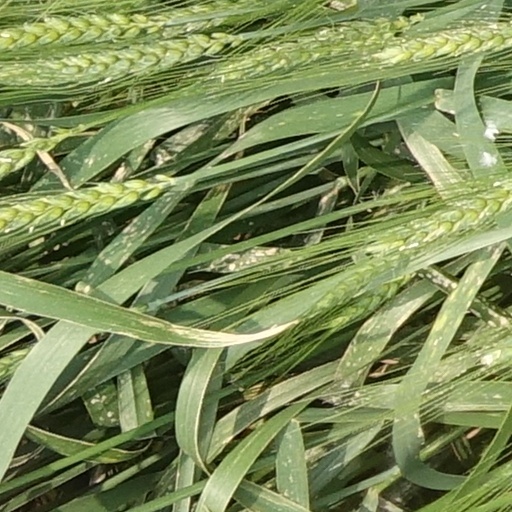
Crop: wheat